Atlas Peak AVA

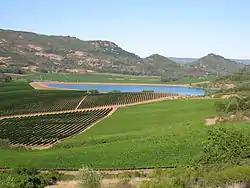

The Atlas Peak AVA is an American Viticultural Area located within Napa Valley AVA just northeast of the city of Napa. The appellation sits on a higher elevation than most of Napa's wine region which limits the effects of the cool fog coming in from Pacific Ocean. The westward orientation of most vineyards on the Vaca Mountains also extends the amount of direct sunlight on the grapes. The soil of this AVA is volcanic and very porous which allows it to cool down quickly despite the increased sunlight. The area has a fairly significant diurnal temperature variation upwards of between daytime and night. This contributes to the balance of acidity that grapes from Atlas Peak vineyards are known to have.